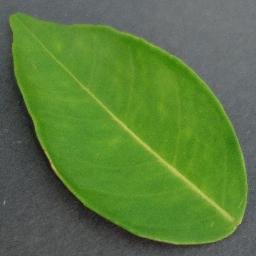
Label: Orange___Haunglongbing_(Citrus_greening)